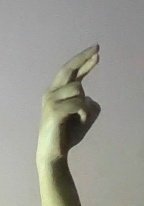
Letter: zay